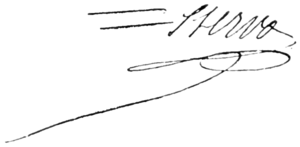
Claude Marie d'Hervo, né le 11 septembre 1766 à Quimperlé, mort le 21 avril 1809 à Pentling, est un général français de la Révolution et de l’Empire.